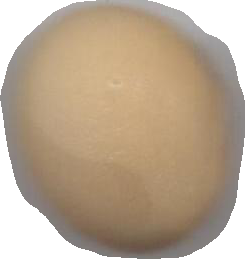
Variety: Grobogan